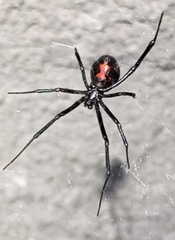
Species: Lactrodectus_hesperus